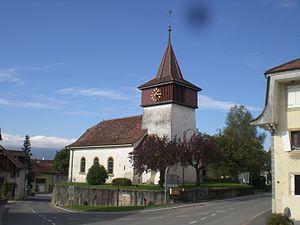
Église de Penthéréaz, canton de Vaud, Suisse